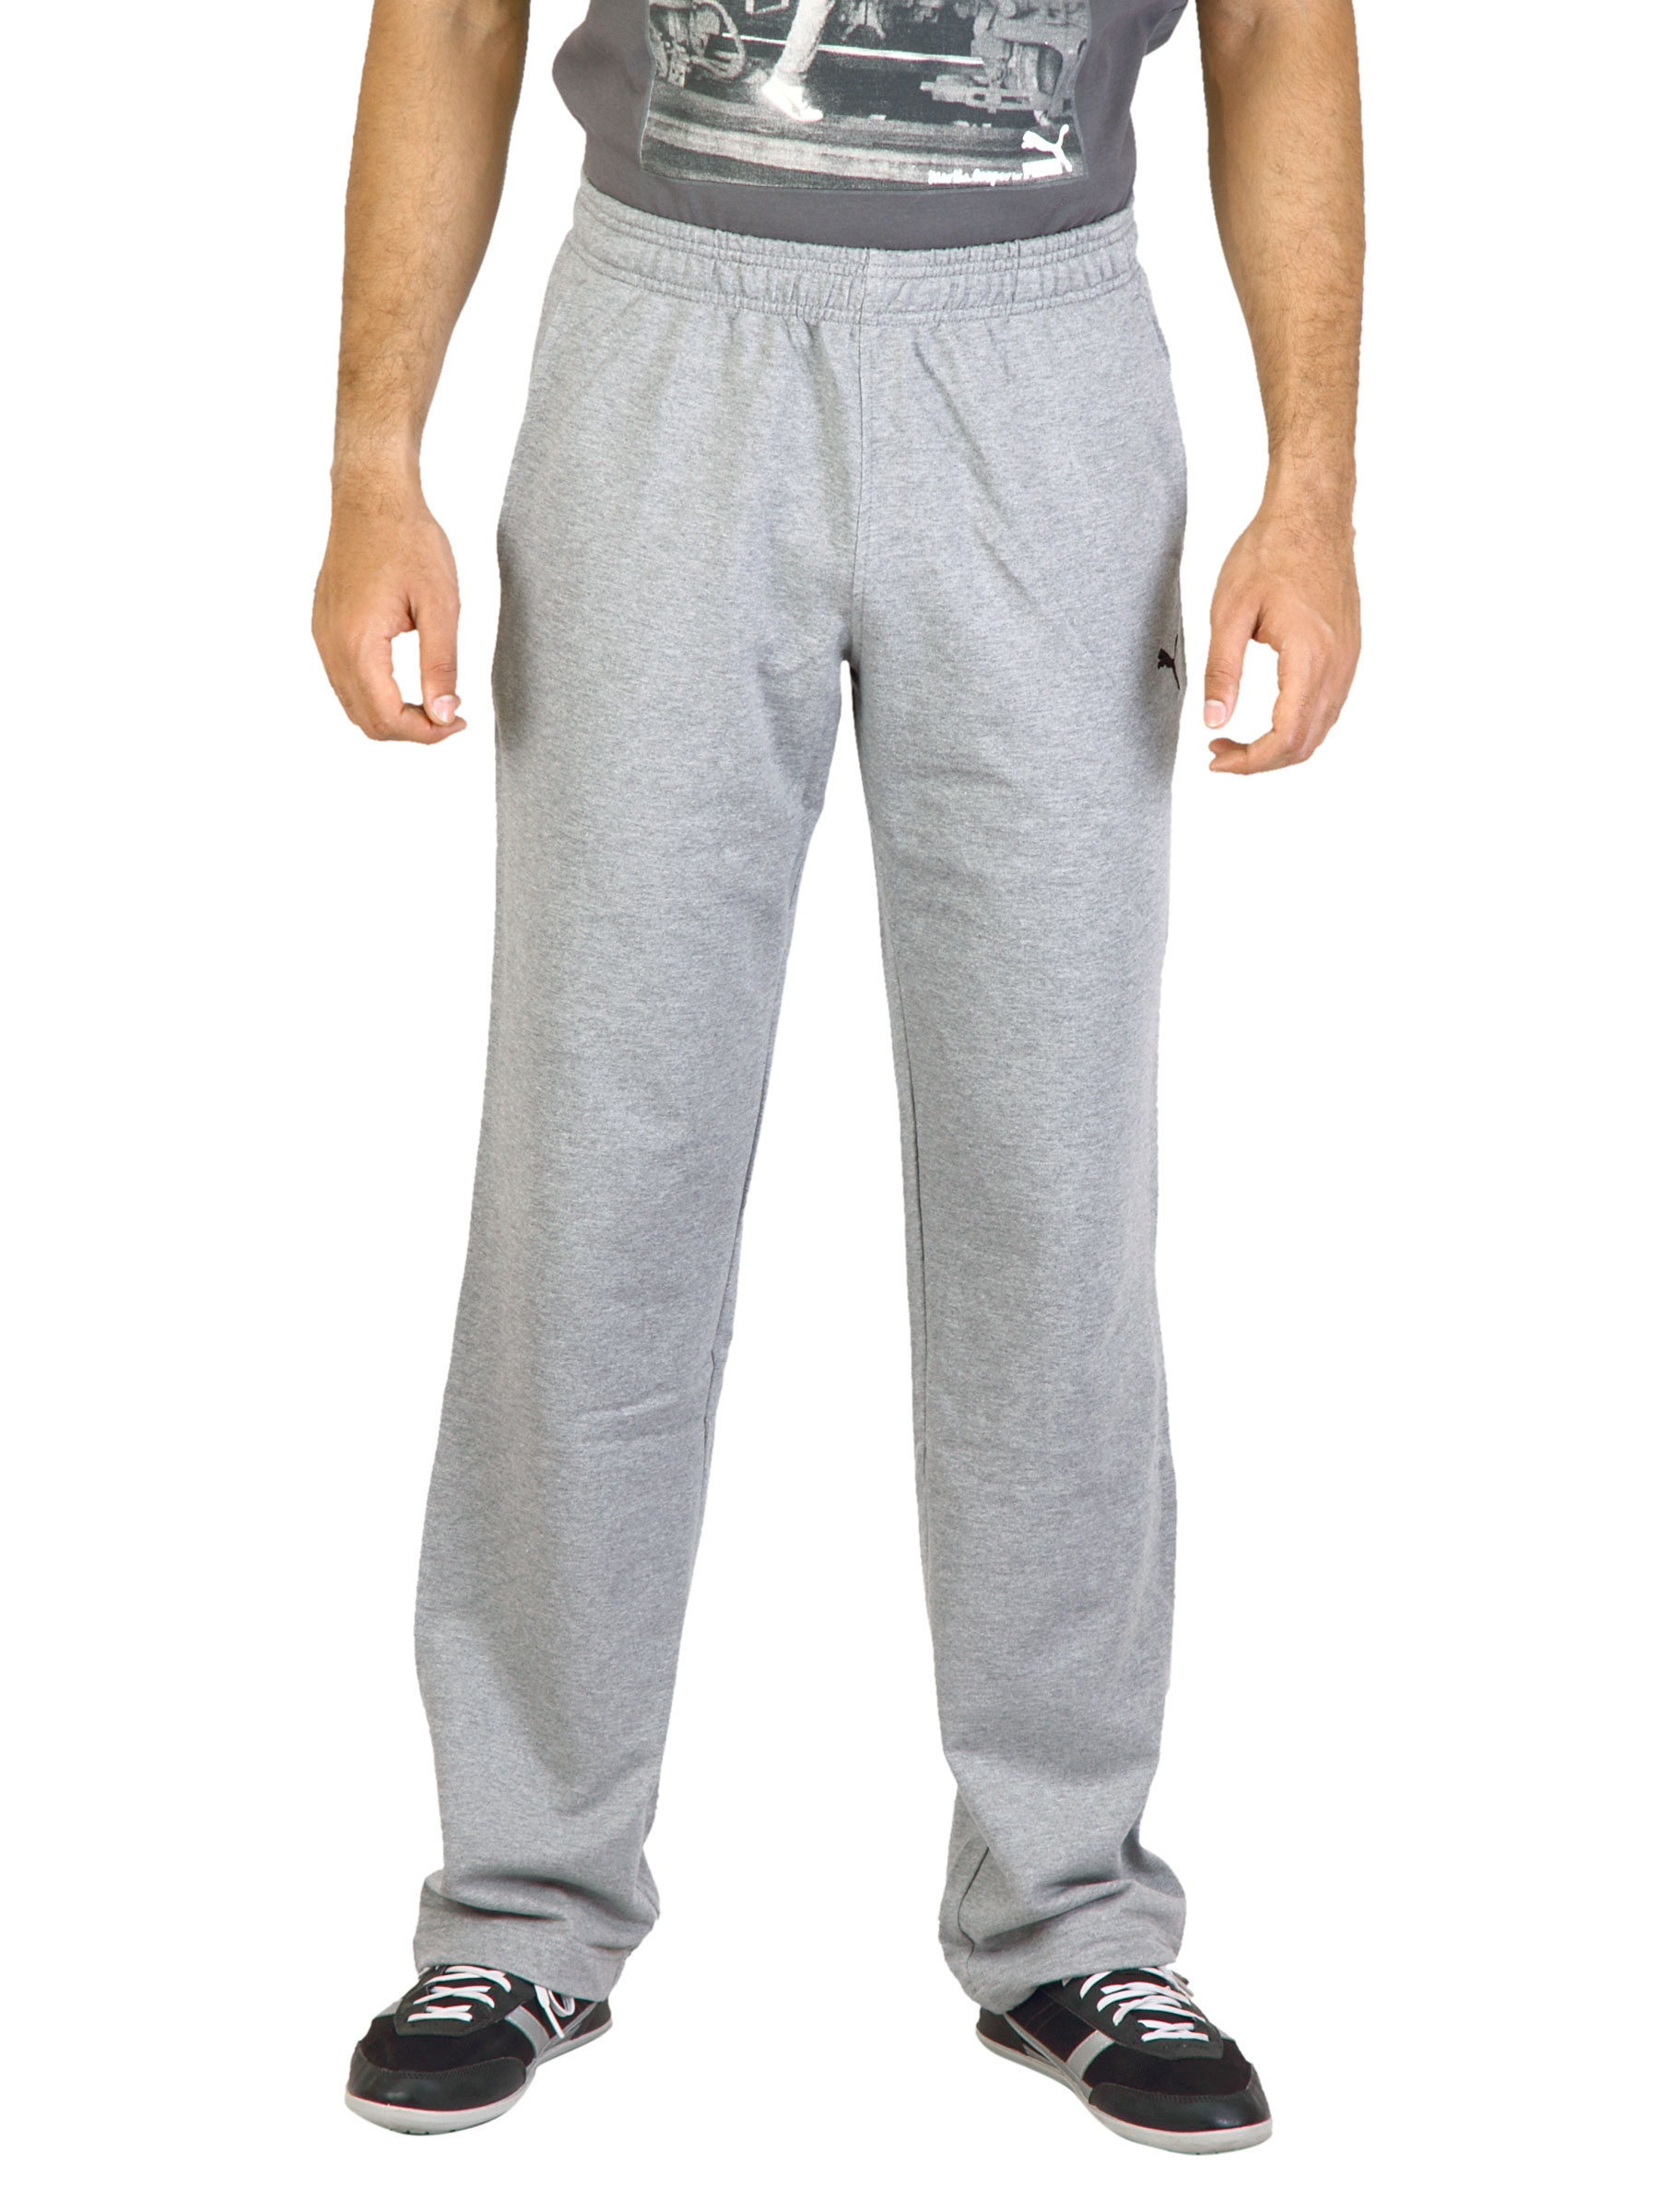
Puma Men Solid Grey Track Pants
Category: Apparel / Bottomwear / Track Pants
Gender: Men
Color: Grey
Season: Fall 2011
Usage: Casual